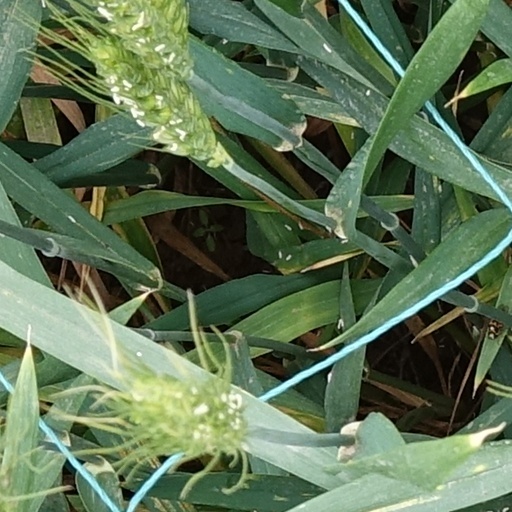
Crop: wheat